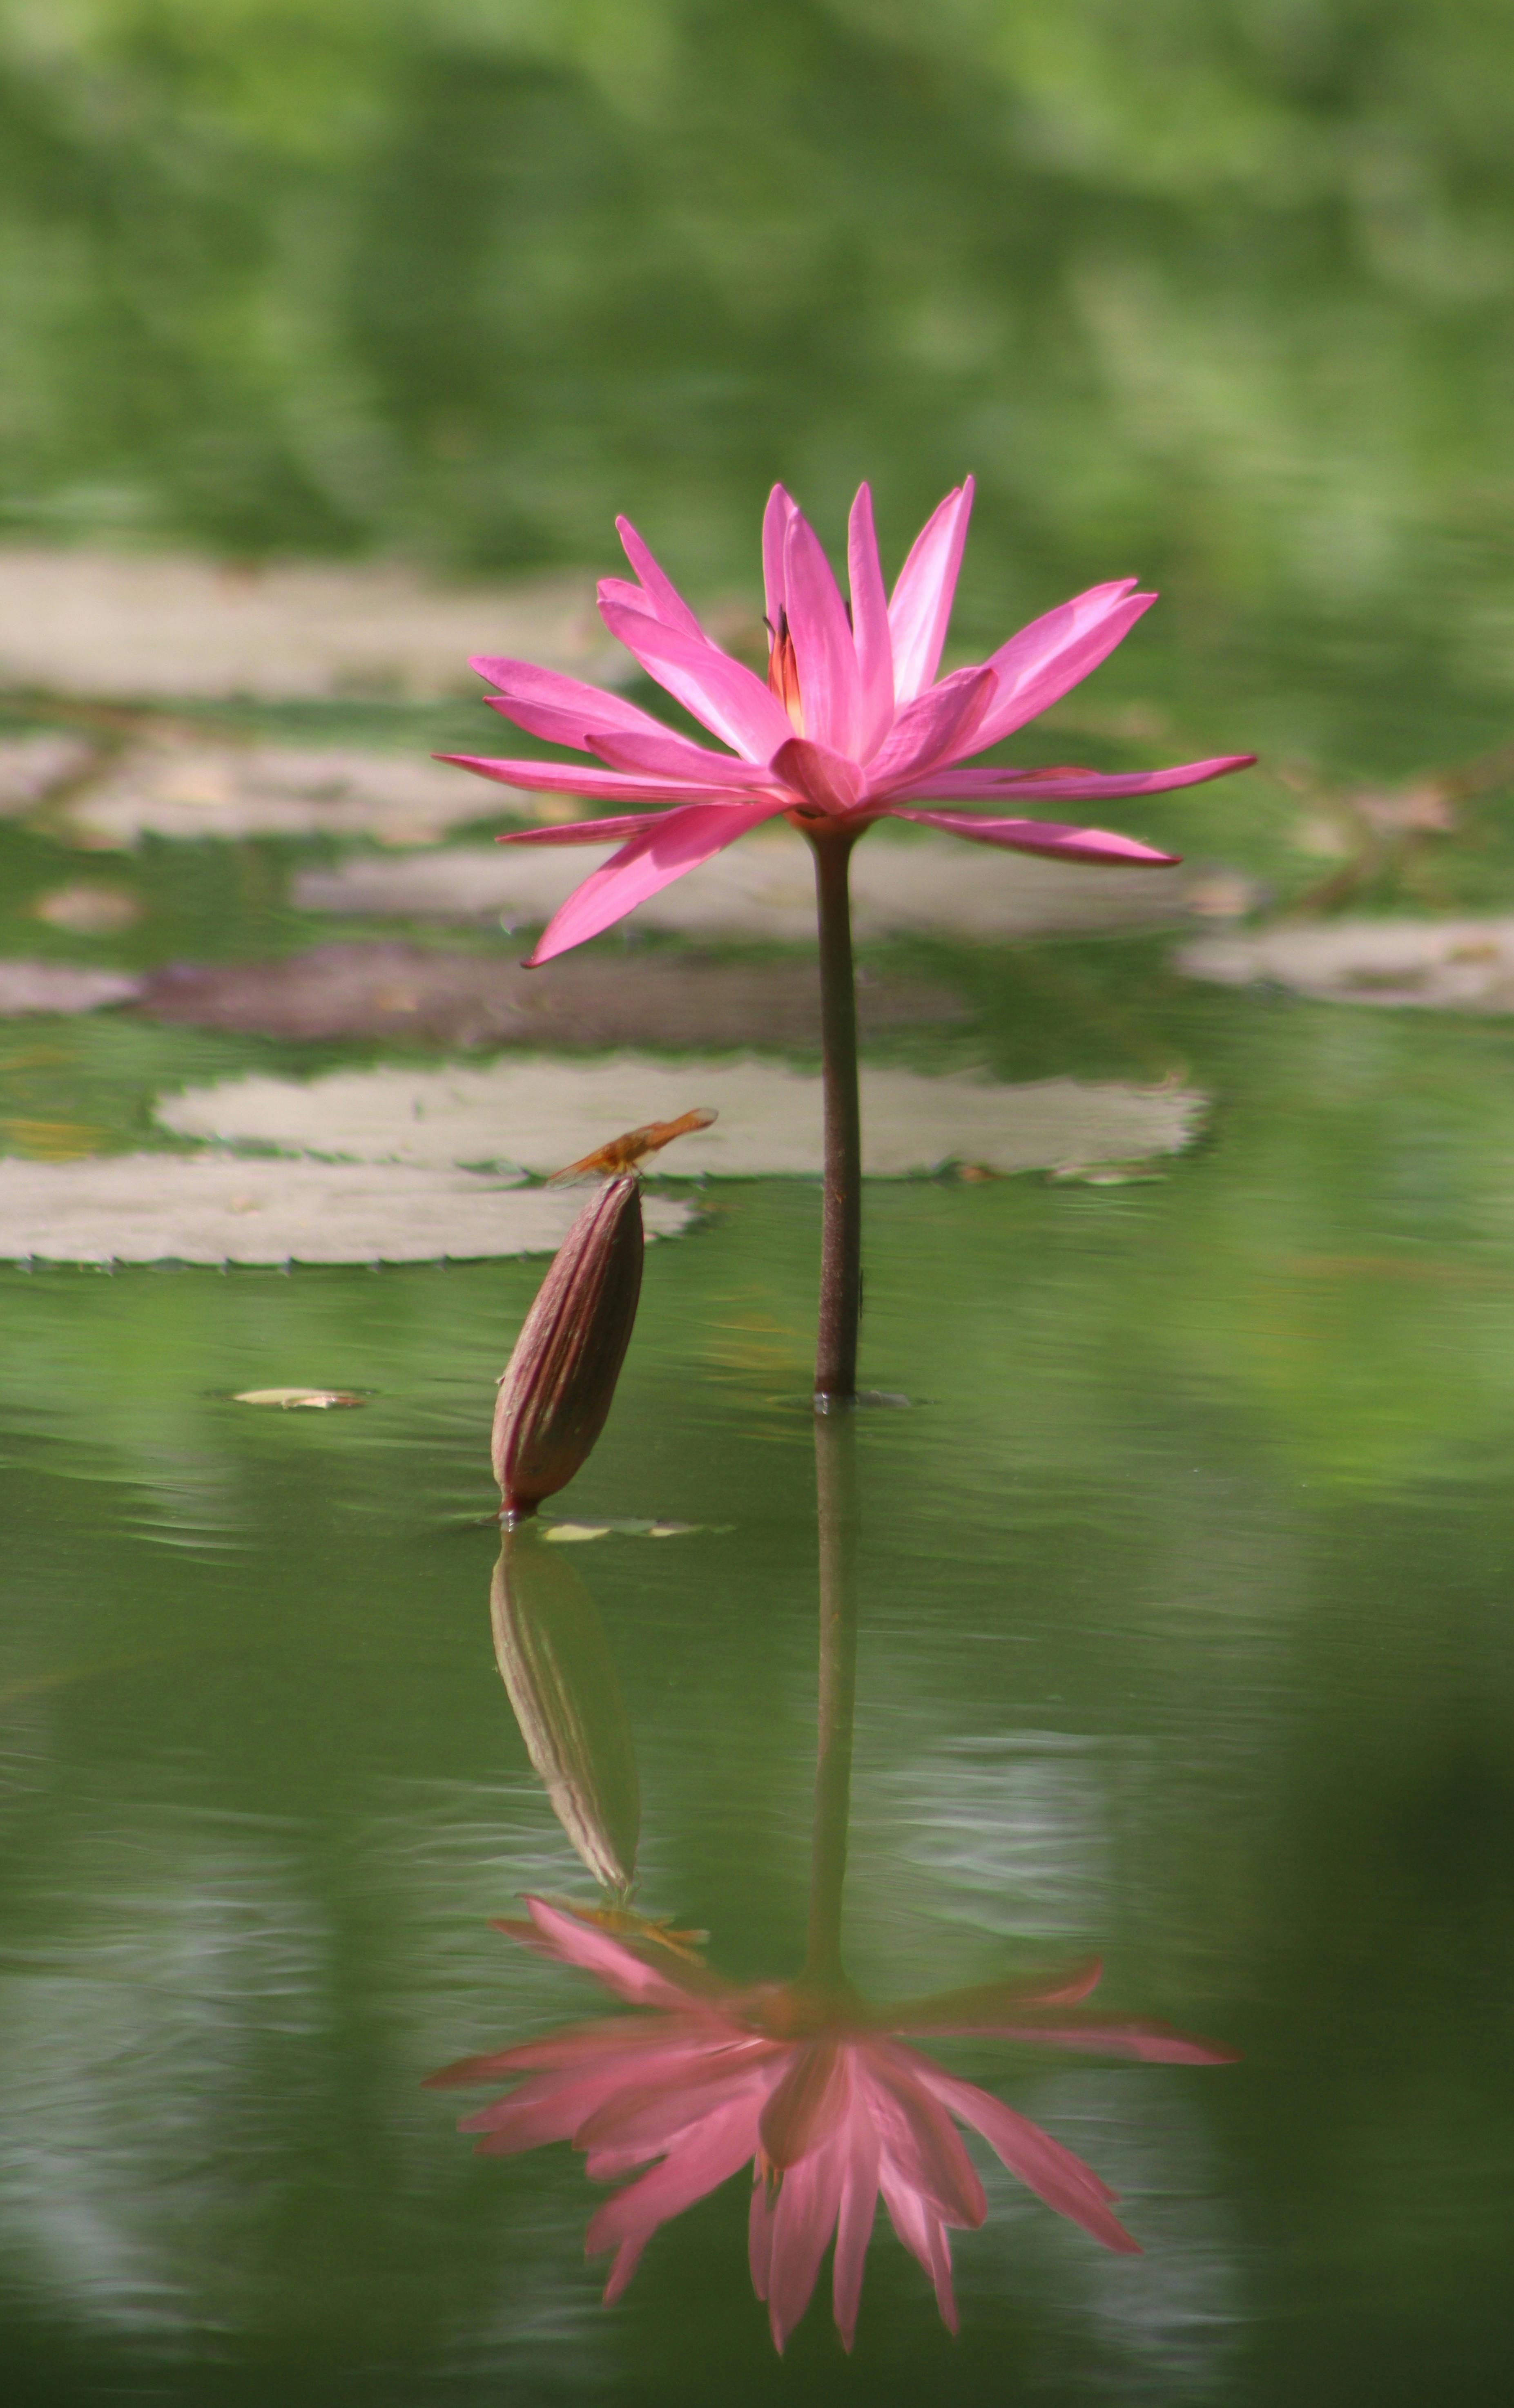
flower, water, plant, botany, nature, leaf, petal, vegetation, terrestrial plant, pink, lotus, aquatic plant, sacred lotus, lotus family, lake, herbaceous plant, flowering plant, annual plant, Pedicel, water lily, natural landscape, wetland, reflection, wildflower, pond, plant stem, magenta, macro photography, perennial plant, bog, lily family, landscape